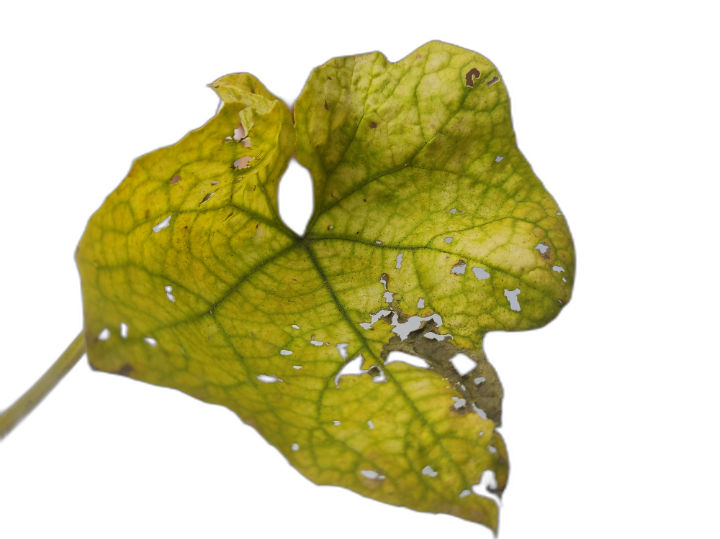
Crop: Zucchini
Label: Downy_Mildew